Gen. I.H. Duval Mansion

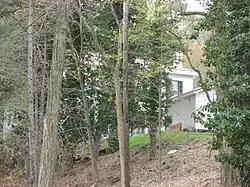
Gen. I.H. Duval Mansion, April 2011

Gen. I.H. Duval Mansion, also known as the General I.H. Duval House No. 4 and Charles D. and Marjorie Bell Residence, is a historic country home located at Wellsburg, Brooke County, West Virginia. It was built in 1858, and is a two-story, five-bay, rectangular brick dwelling with a hipped roof in the Greek Revival style. It features a three-bay portico with a hipped roof and supported by squared Tuscan order columns. It was built by American Civil War General and Congressman Isaac H. Duval (1824-1902).